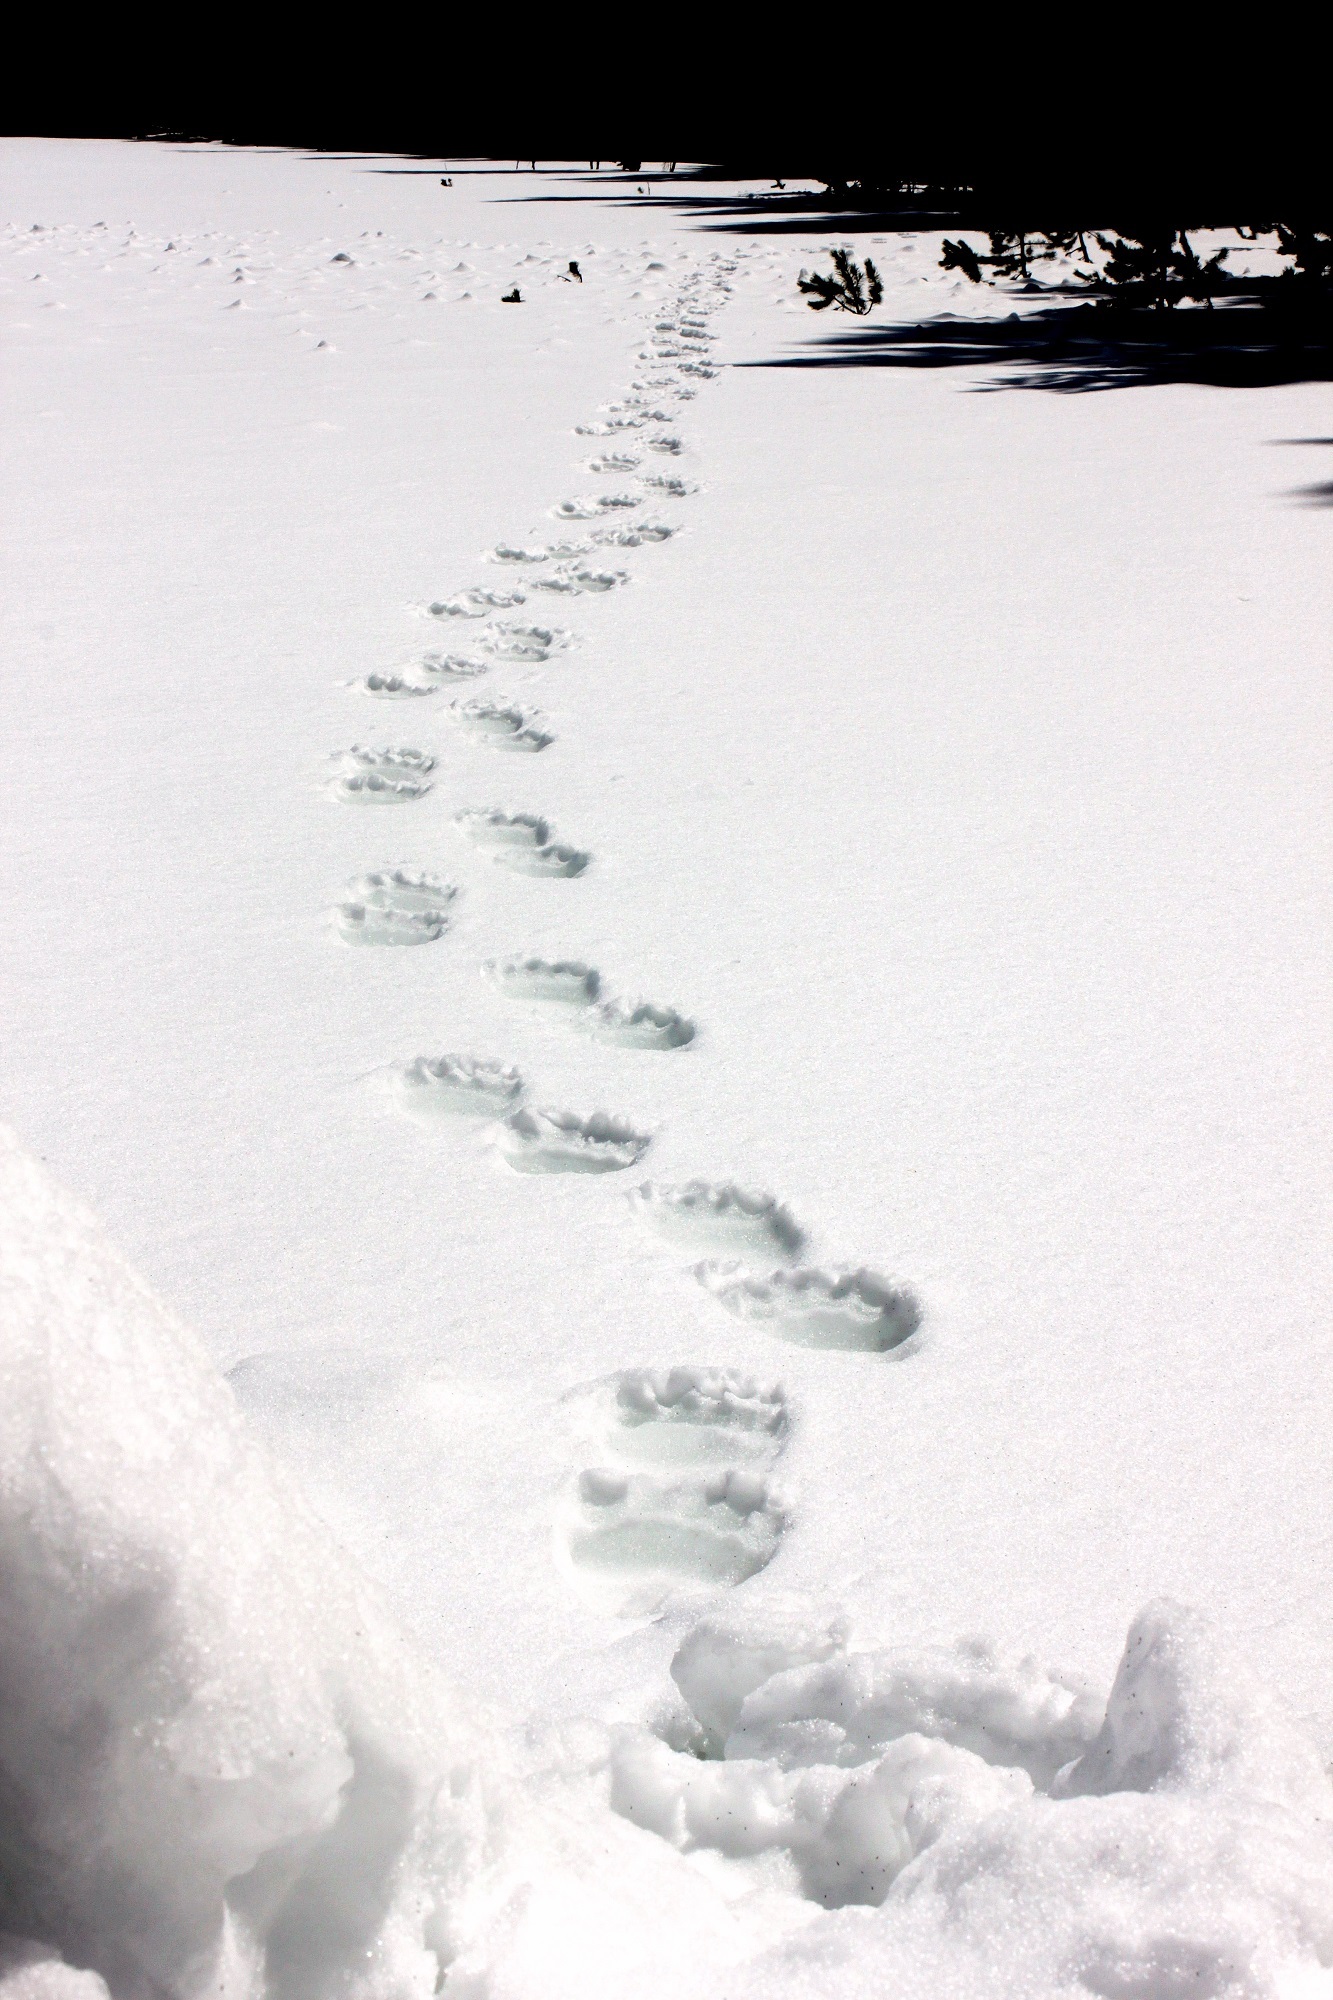
nature, snow, cold, winter, black and white, trail, footprint, atmosphere, wildlife, weather, season, outdoors, sketch, drawing, freezing, monochrome photography, geological phenomenon, grizzly bear tracks